Ivano Balić

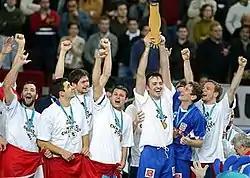
Left-to-right: Balić, Renato Sulić, Denis Špoljarić, Nikša Kaleb, Slavko Goluža, Mirza Džomba, and Goran Šprem celebrating winning the 2003 World Championship in Portugal

Balić moved to Spanish team Portland San Antonio in 2004. He chose San Antonio in order to play with his idol Jackson Richardson. During his first season, he helped the club win the league championship and reached the quarter-final of the Champions League. The next season saw Balić in his first and only Champions League final, where San Antonio lost to a BM Ciudad Real in both final matches (losing 19–25 in the first leg and 28–37 in the second leg). Although he did not win the Champions League, he received his second IHF World Player of the Year award in 2006. In 2007, Balić was voted best Croatian athlete by "Sportske novosti".